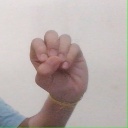
अक्षर: उ